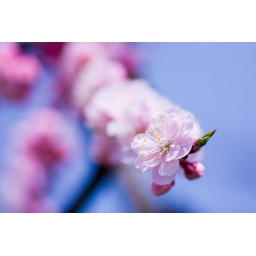
pink in blue